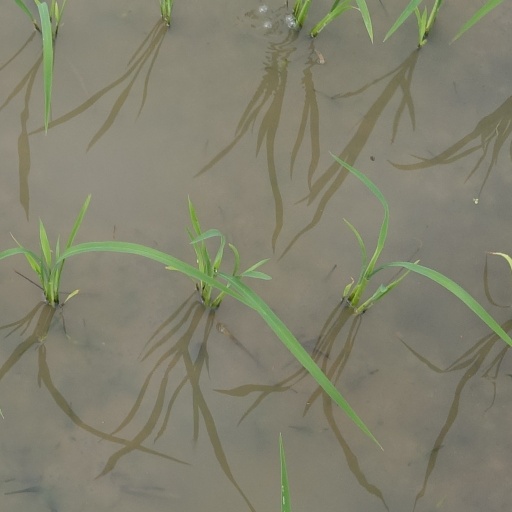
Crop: rice